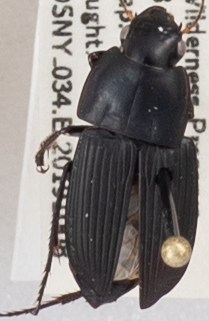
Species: Anisodactylus haplomus
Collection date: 2019-10-08
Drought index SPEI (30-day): -2.09
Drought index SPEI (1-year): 0.184
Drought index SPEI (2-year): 0.8